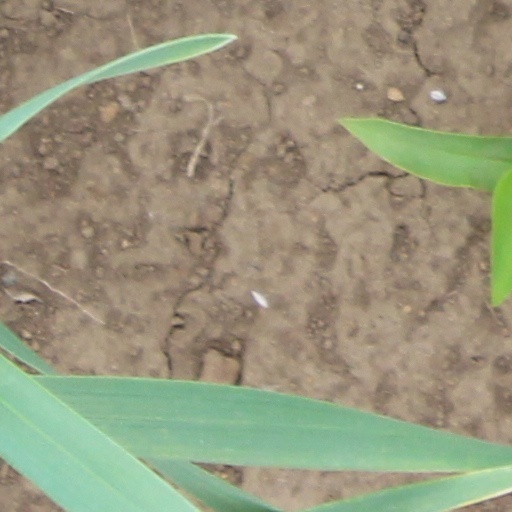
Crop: wheat